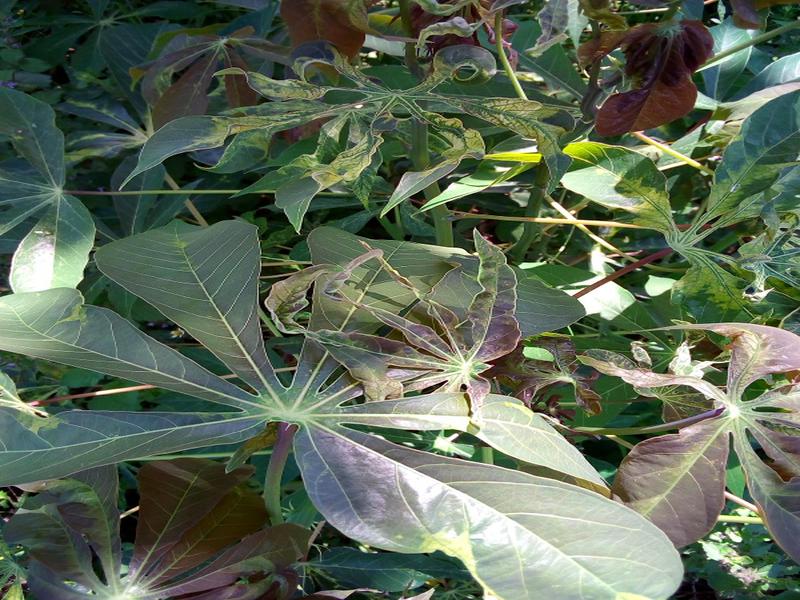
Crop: cassava
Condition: mosaic_disease